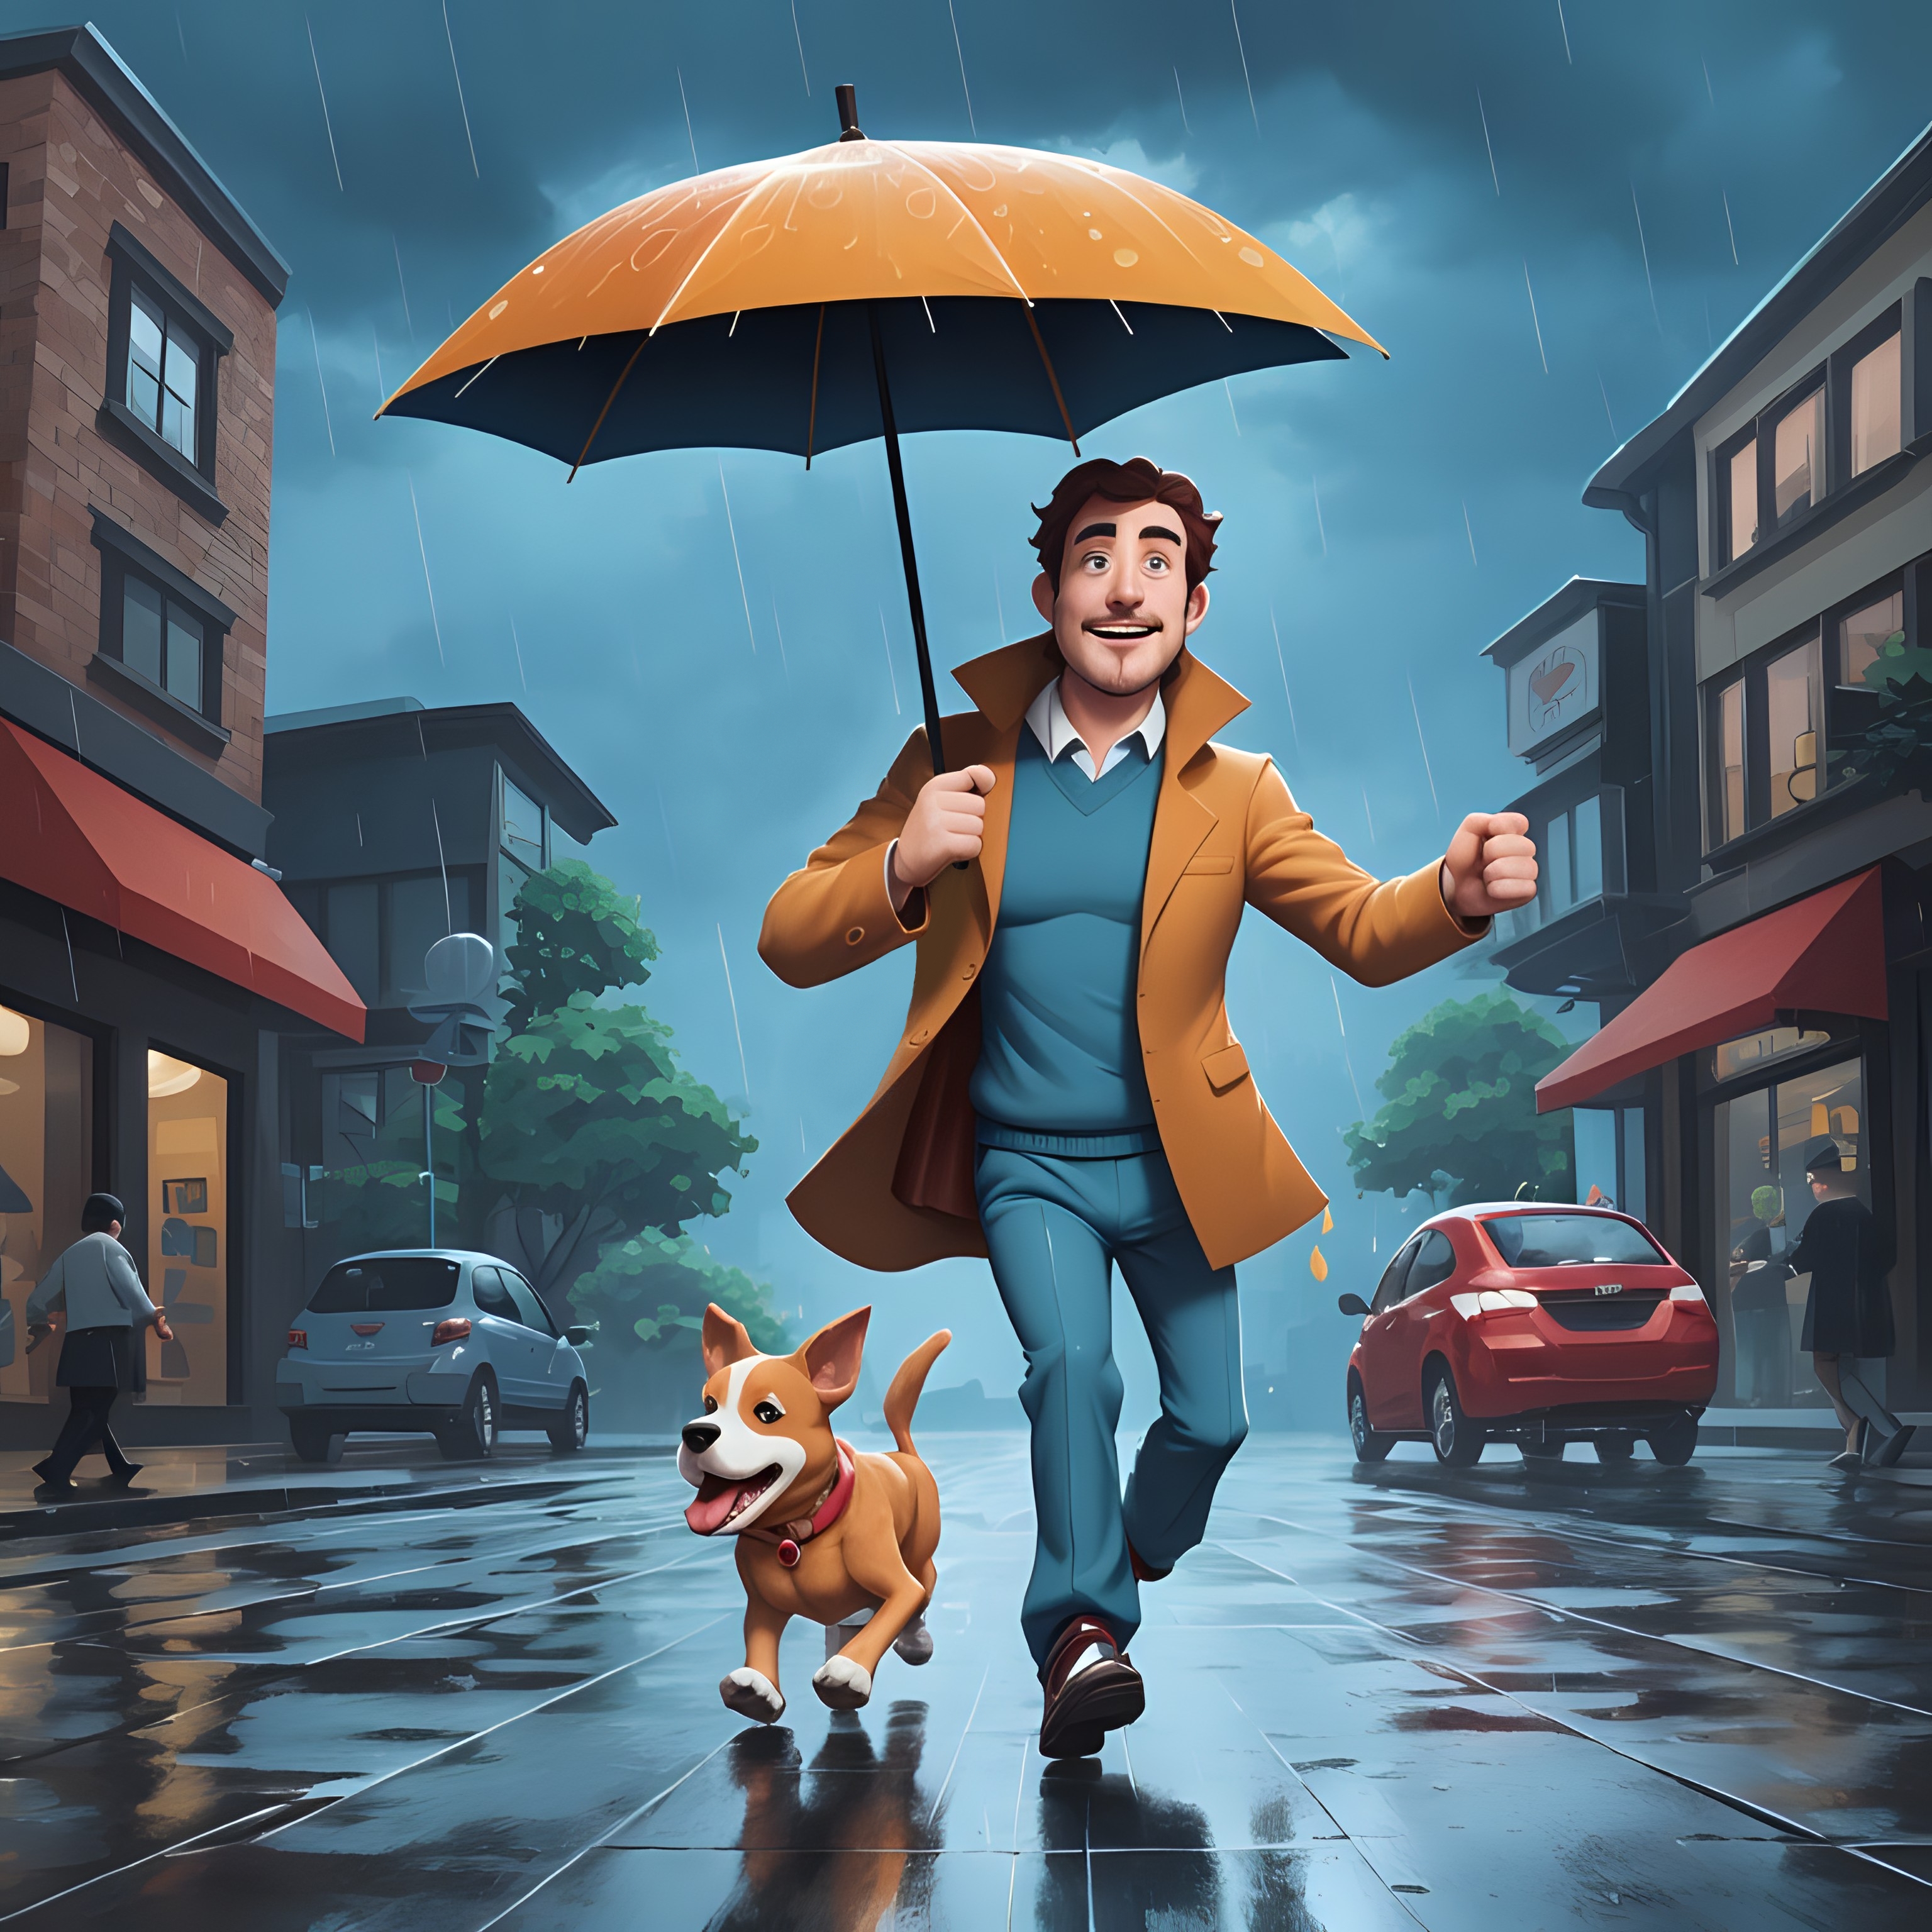
man, dog, rain, cartoon character, cartoon, running, umbrella, water, wet, weather, raining, outdoors, city, winter, wintry, hurry up, tire, wheel, photograph, car, light, window, vehicle, carnivore, fawn, leisure, art, road, companion dog, travel, snapshot, street, dog breed, sidewalk, fashion accessory, family car, automotive design, vehicle door, automotive exterior, motor vehicle, luxury vehicle, pedestrian, vacation, canidae, flooring, fun, mid size car, photography, advertising, compact car, tourism, illustration, fictional character